Fastlane (2018)

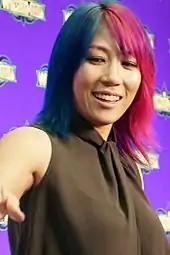
Inaugural women's Royal Rumble winner Asuka made an appearance at the event and challenged Charlotte Flair for the SmackDown Women's Championship at WrestleMania 34.

In the penultimate match, Charlotte Flair defended the SmackDown Women's Championship against Ruby Riott. During the match, Liv Morgan and Sarah Logan of The Riott Squad ran down to help Riott. Becky Lynch and Naomi came out to even things up, but would all end up being ejected from ringside. In the end, Flair forced Riott to submit to the "Figure-Eight Leglock" to retain the title. After the match, Asuka from Raw made her SmackDown debut. As the women's Royal Rumble winner, she decided to challenge Flair for the SmackDown Women's Championship at WrestleMania 34.